Ricardo Zamora

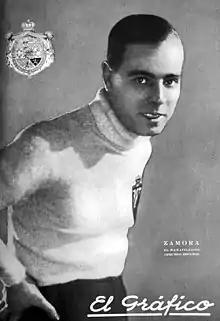
Zamora on the cover of Argentine sports magazine "El Gráfico" in June 1926

Ricardo Zamora Martínez (21 January 1901 – 8 September 1978) was a Spanish footballer and manager. He played as a goalkeeper for, among others, RCD Espanyol, FC Barcelona and Real Madrid. As an international he played for Spain. As a manager, he won two La Liga titles with Atlético Madrid (then Atlético Aviación) and briefly managed Spain.